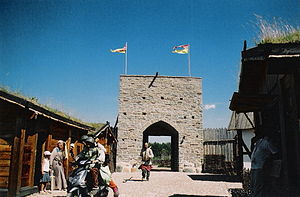
Salvestaden
Byport i salvestaden
Salvestaden, også kendt som Medeltidsstaden Salve, var et frilandsmuseum ca. 5 km uden for Kalmar i Sverige. Museet var bygget op som en mindre del af en middelalderby.